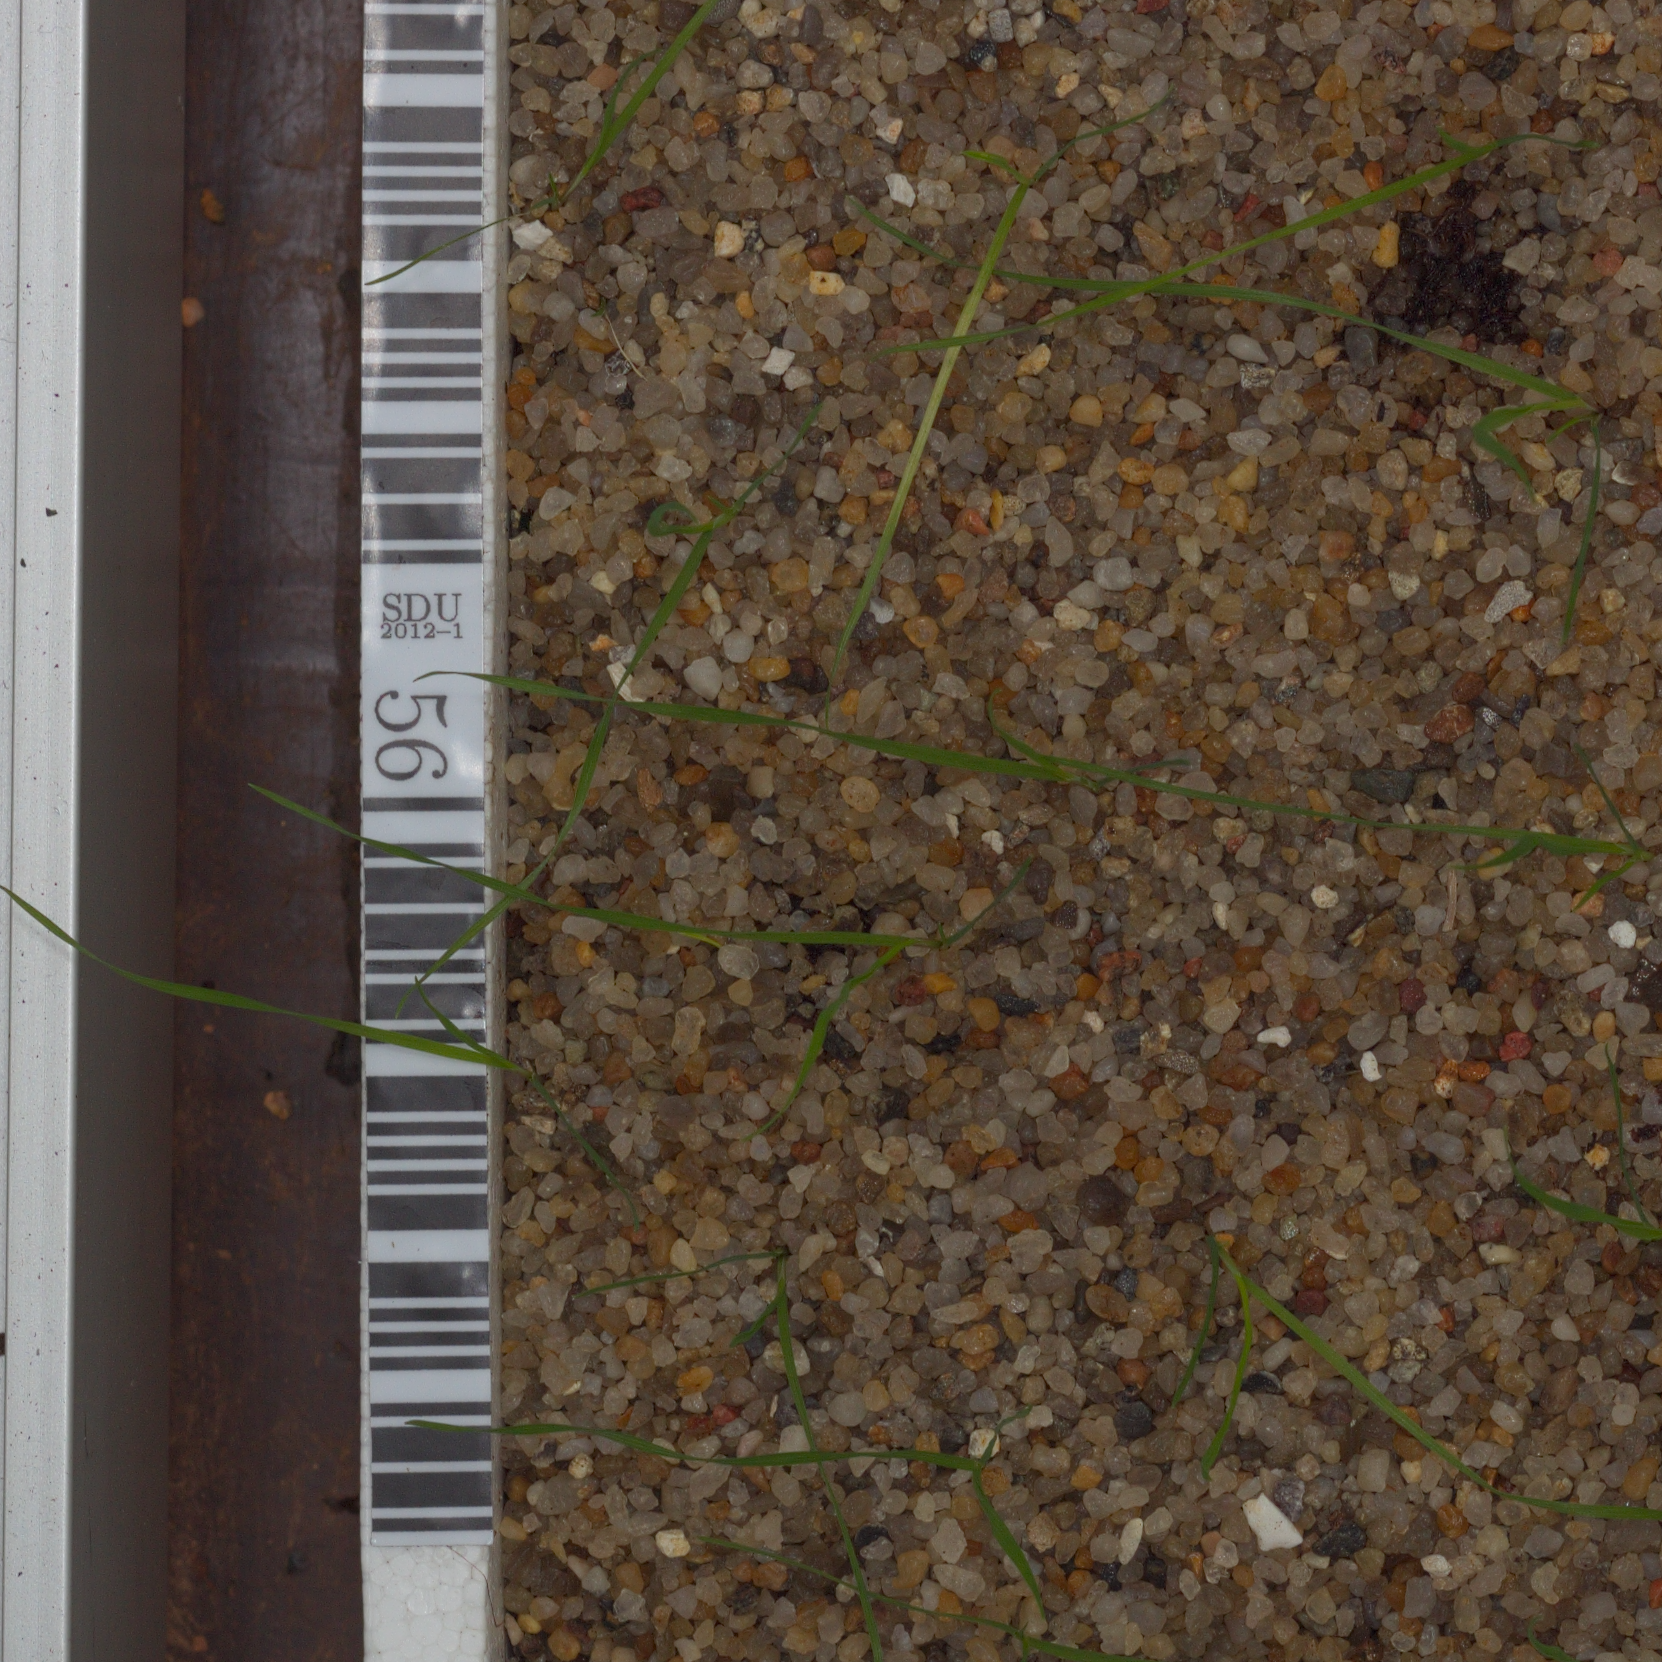
Label: loose_silkybent